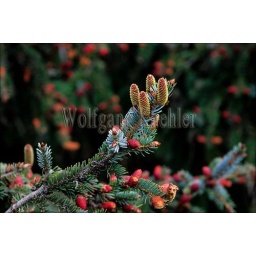
Usa, oregon coast, near cannon beach, ecola state park, blue spruce tree, female and male flowers